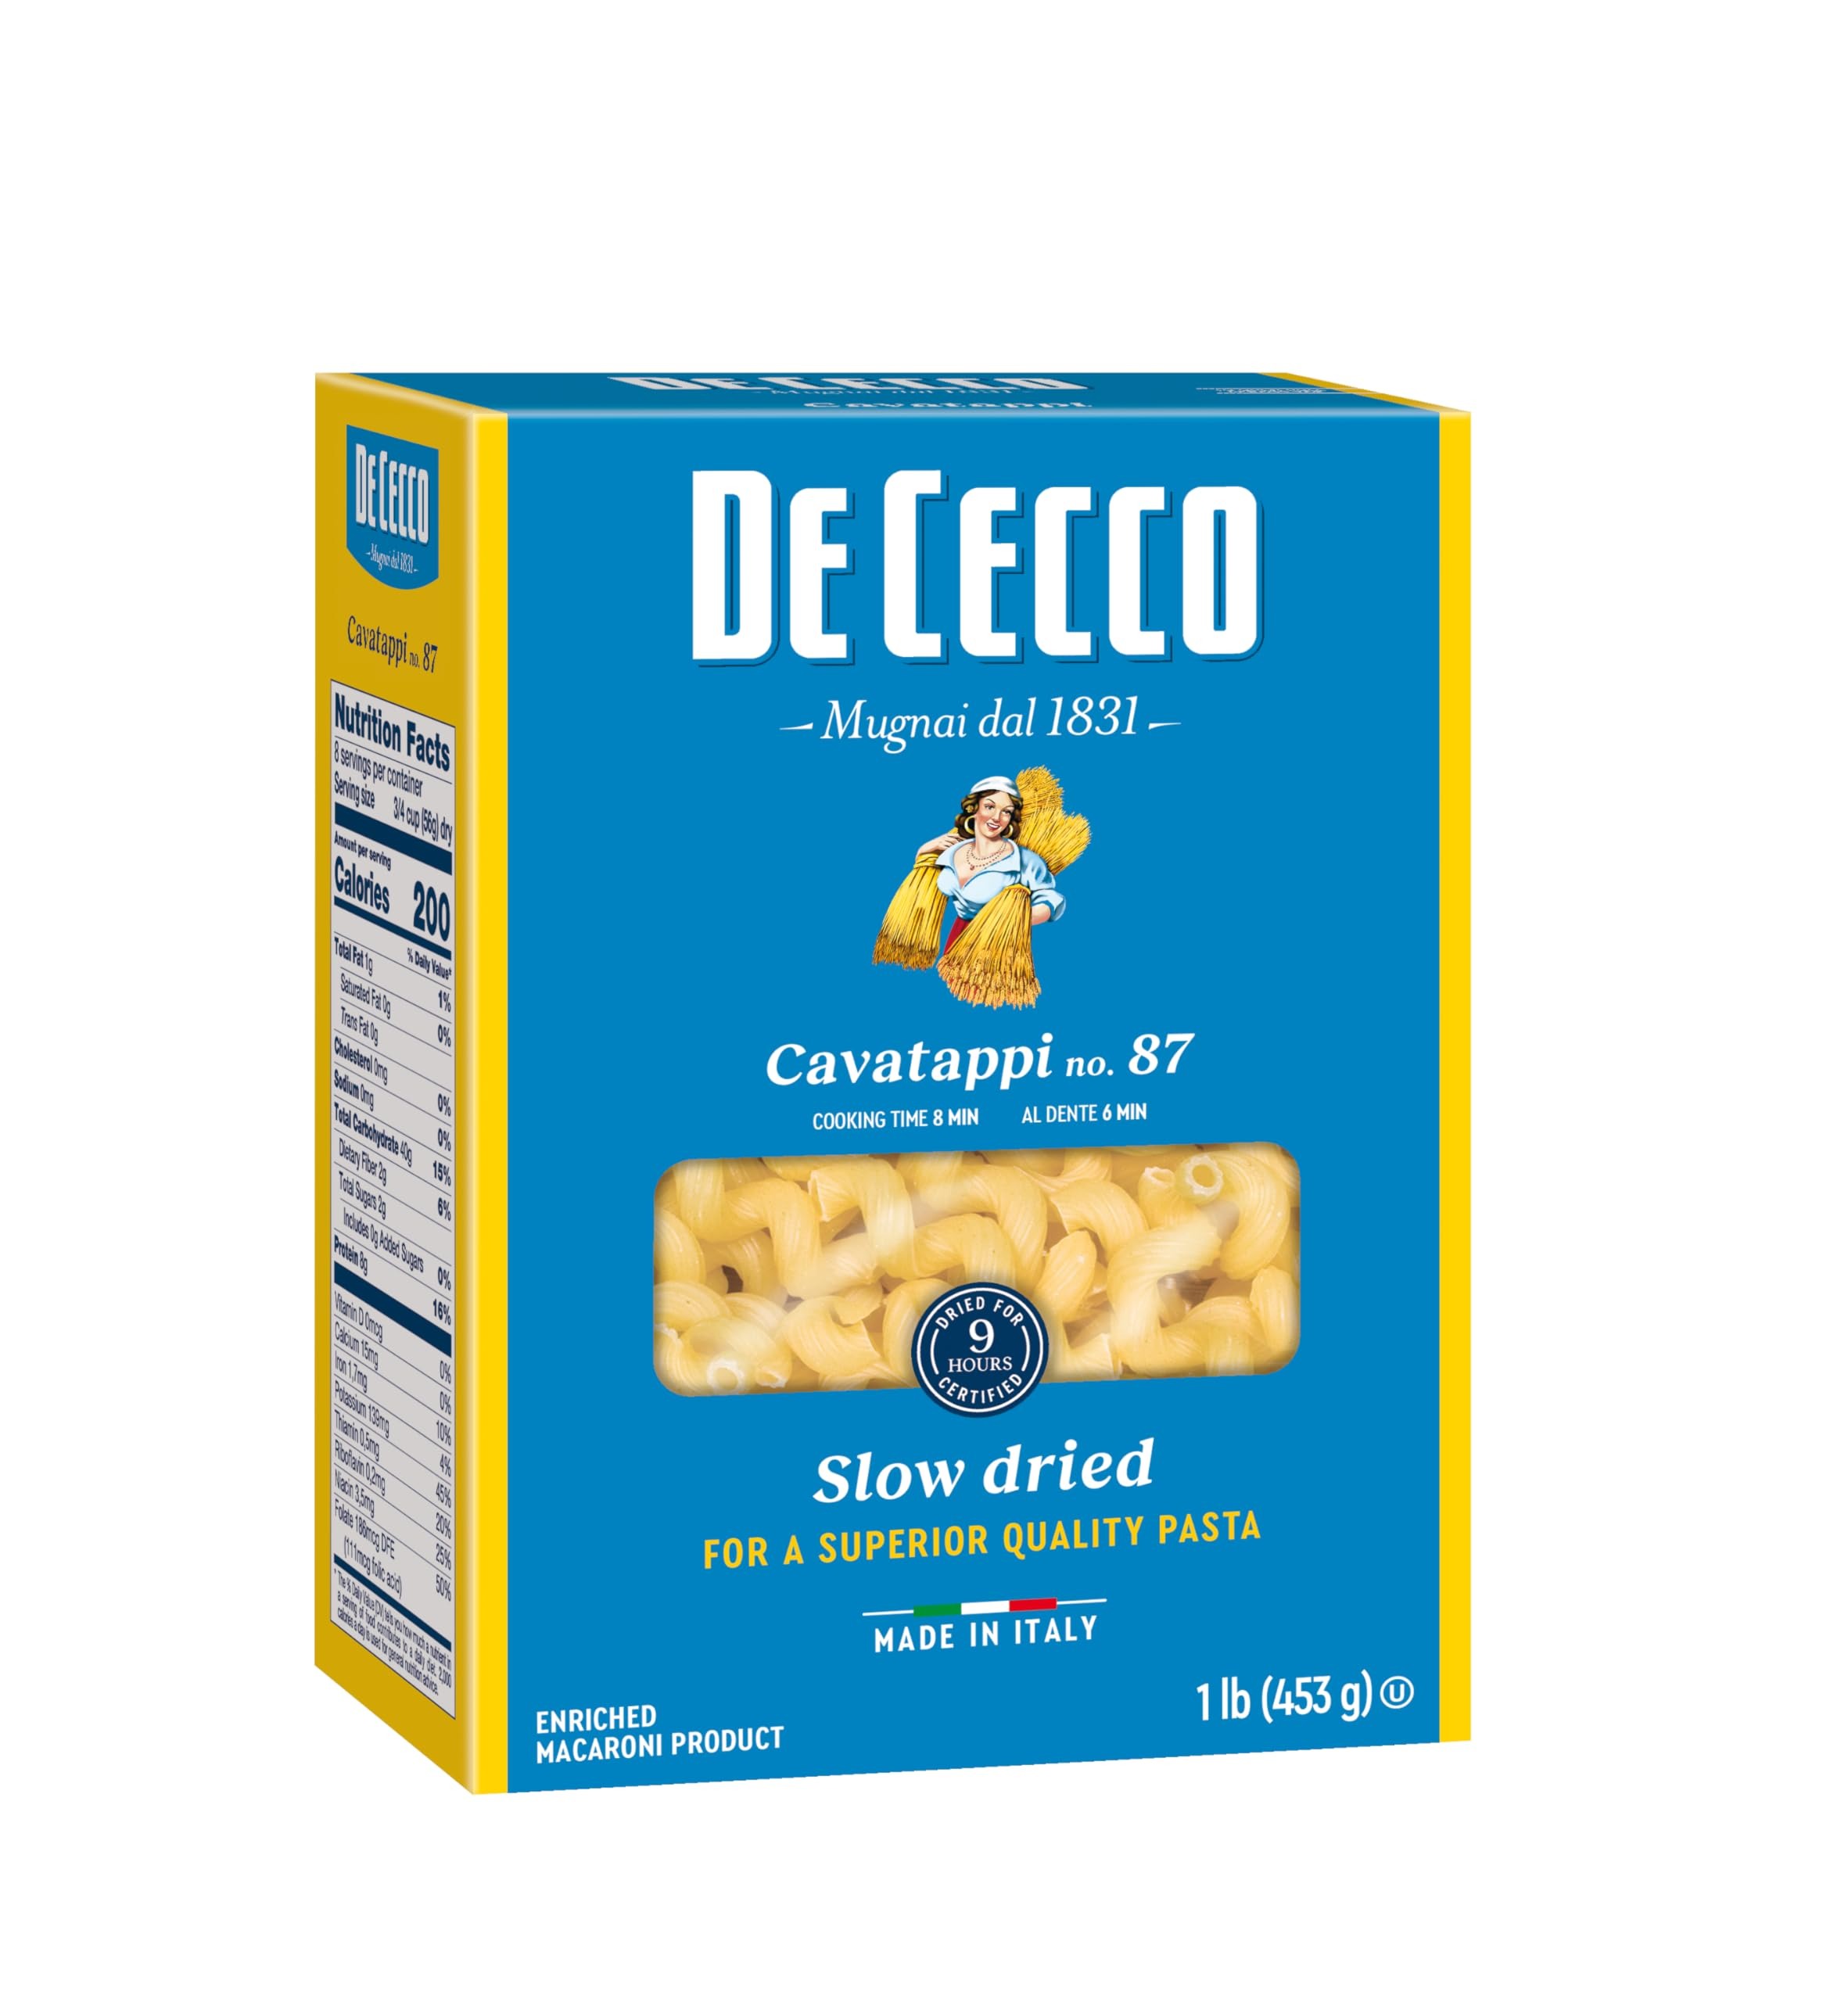
Item Name: De Cecco Cavatappi, 16 Ounce (Pack of 5)
Bullet Point 1: Contains 5-16 oz boxes
Bullet Point 2: Good source of protein, thiamin, folic acid, iron, riboflavin, and niacin
Bullet Point 3: No GMO, no trans fat, no saturated fat, no sugar added. Kosher.
Bullet Point 4: Cooking time: 8 min - Al dente: 6 min
Bullet Point 5: Made in Italy
Bullet Point 6: Suggestions for a perfect cooking: Use 6 quarts of water per 1 lb of pasta. Bring water to a boil. Add salt to taste. Add pasta to boiling water. Stir from time to time. Cooking time: 6-8 min. Store away from heat, humidity and direct sunlight
Value: 80.0
Unit: Ounce

Price: 2.76